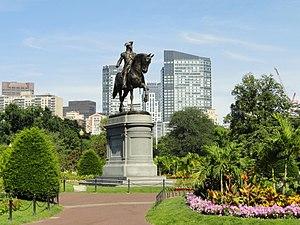
George Washington, né le 22 février 1732 à Pope's Creek et mort le 14 décembre 1799 à Mount Vernon, est un homme d'État américain, chef d’État-major de l’Armée continentale pendant la guerre d’indépendance entre 1775 et 1783 et premier président des États-Unis, en fonction de 1789 à 1797.